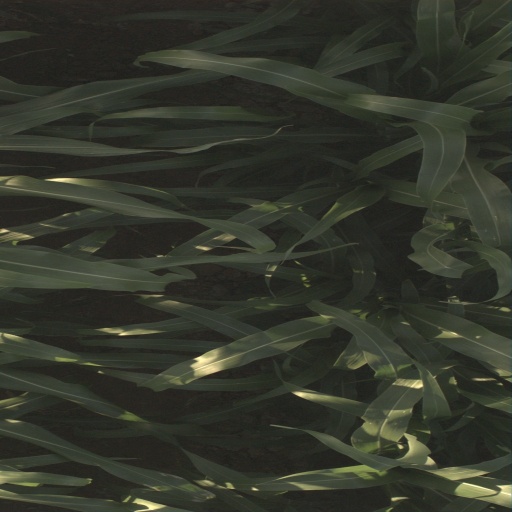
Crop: sorghum